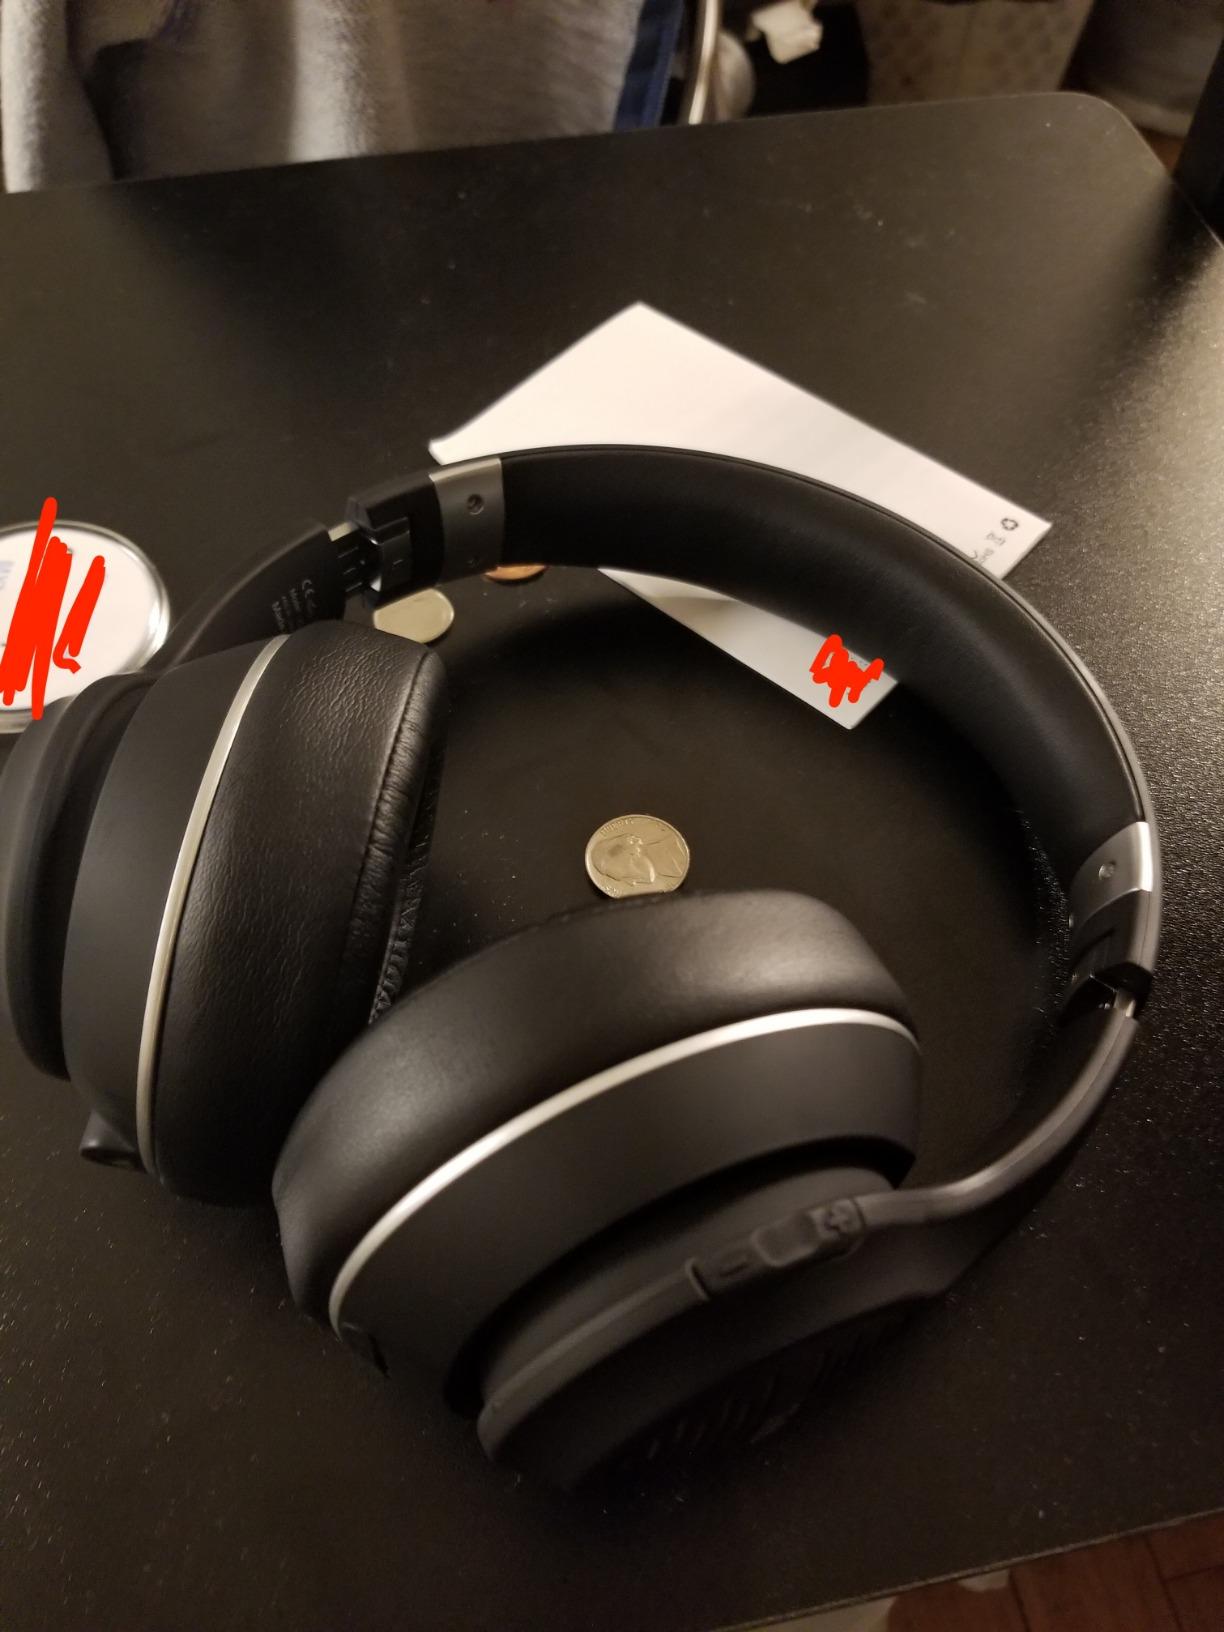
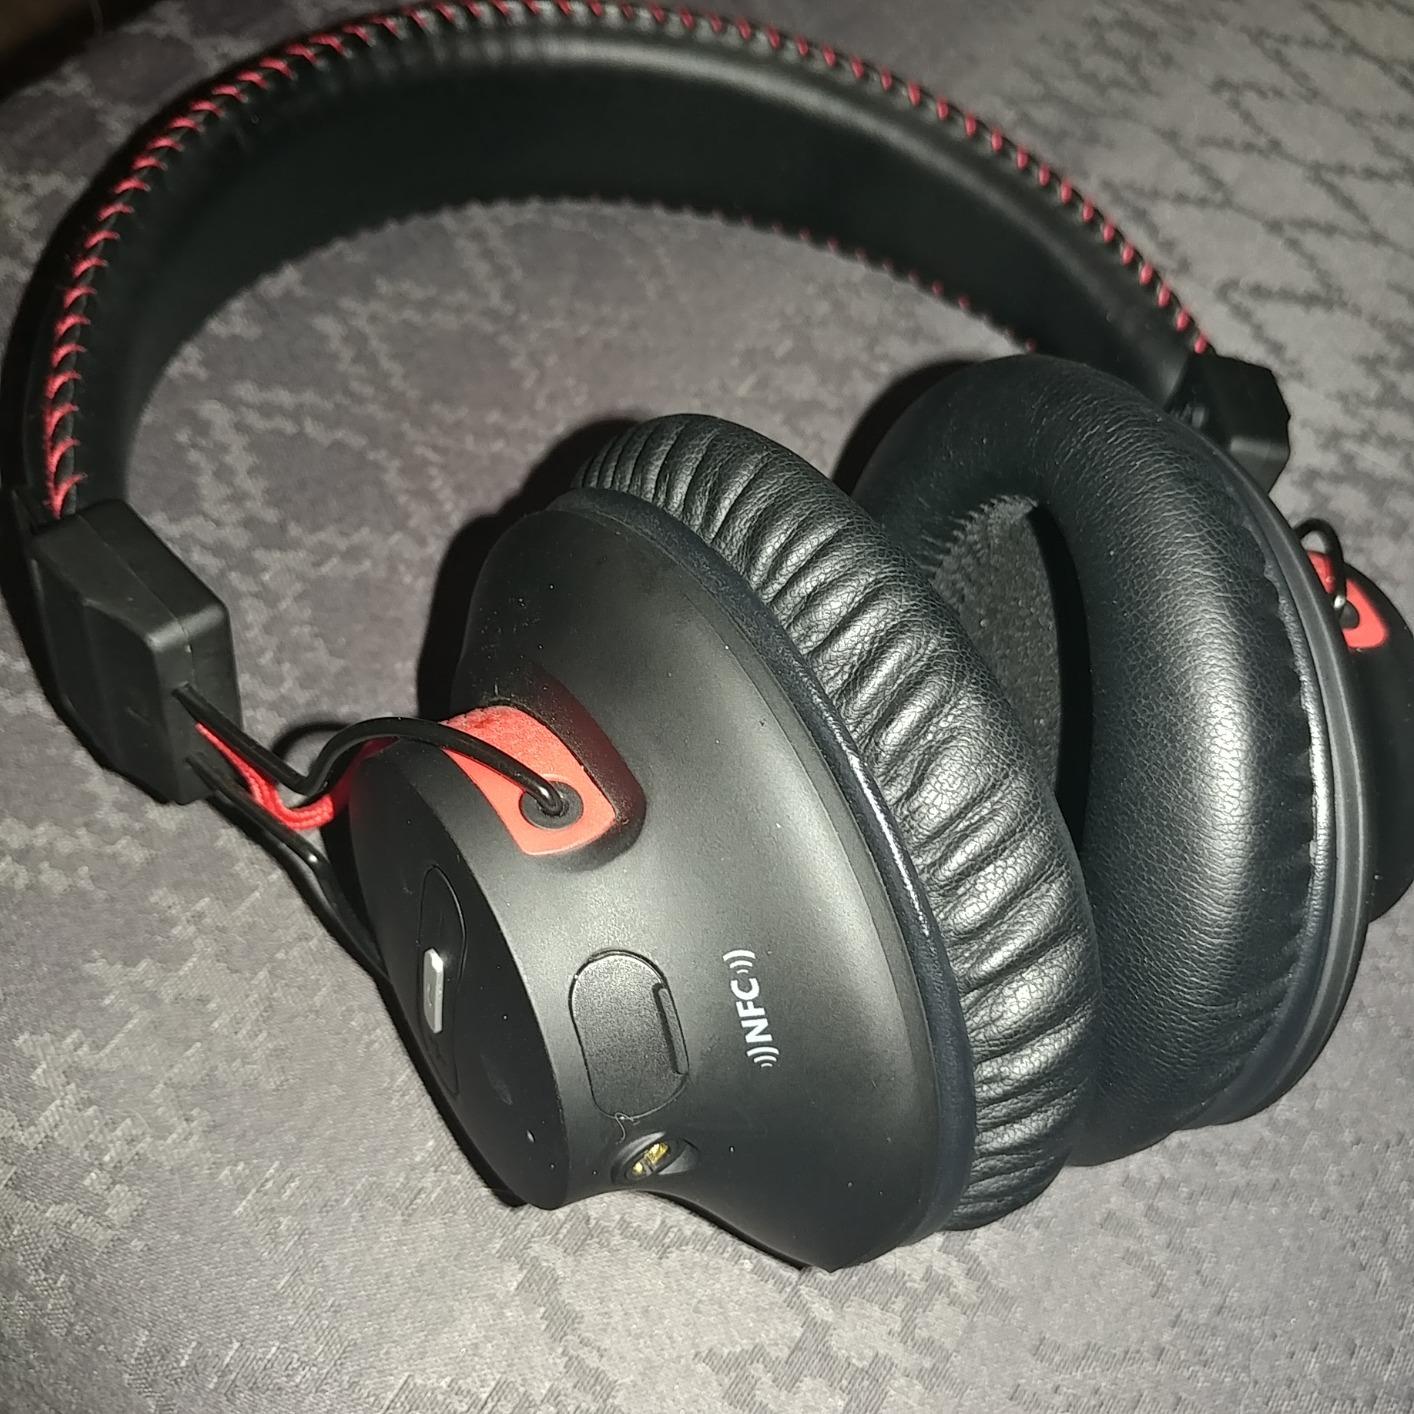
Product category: headphones
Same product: no